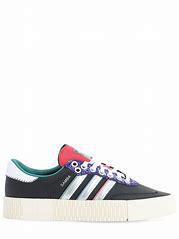
Brand: adidas
Model: originals Adidas Originals Sambarose